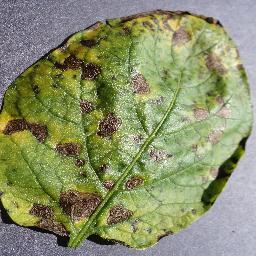
Label: Potato___Early_blight